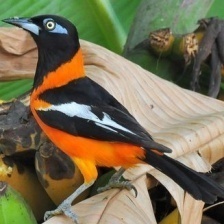
Species: VENEZUELIAN TROUPIAL
Scientific name: ICTERUS ICTERUS